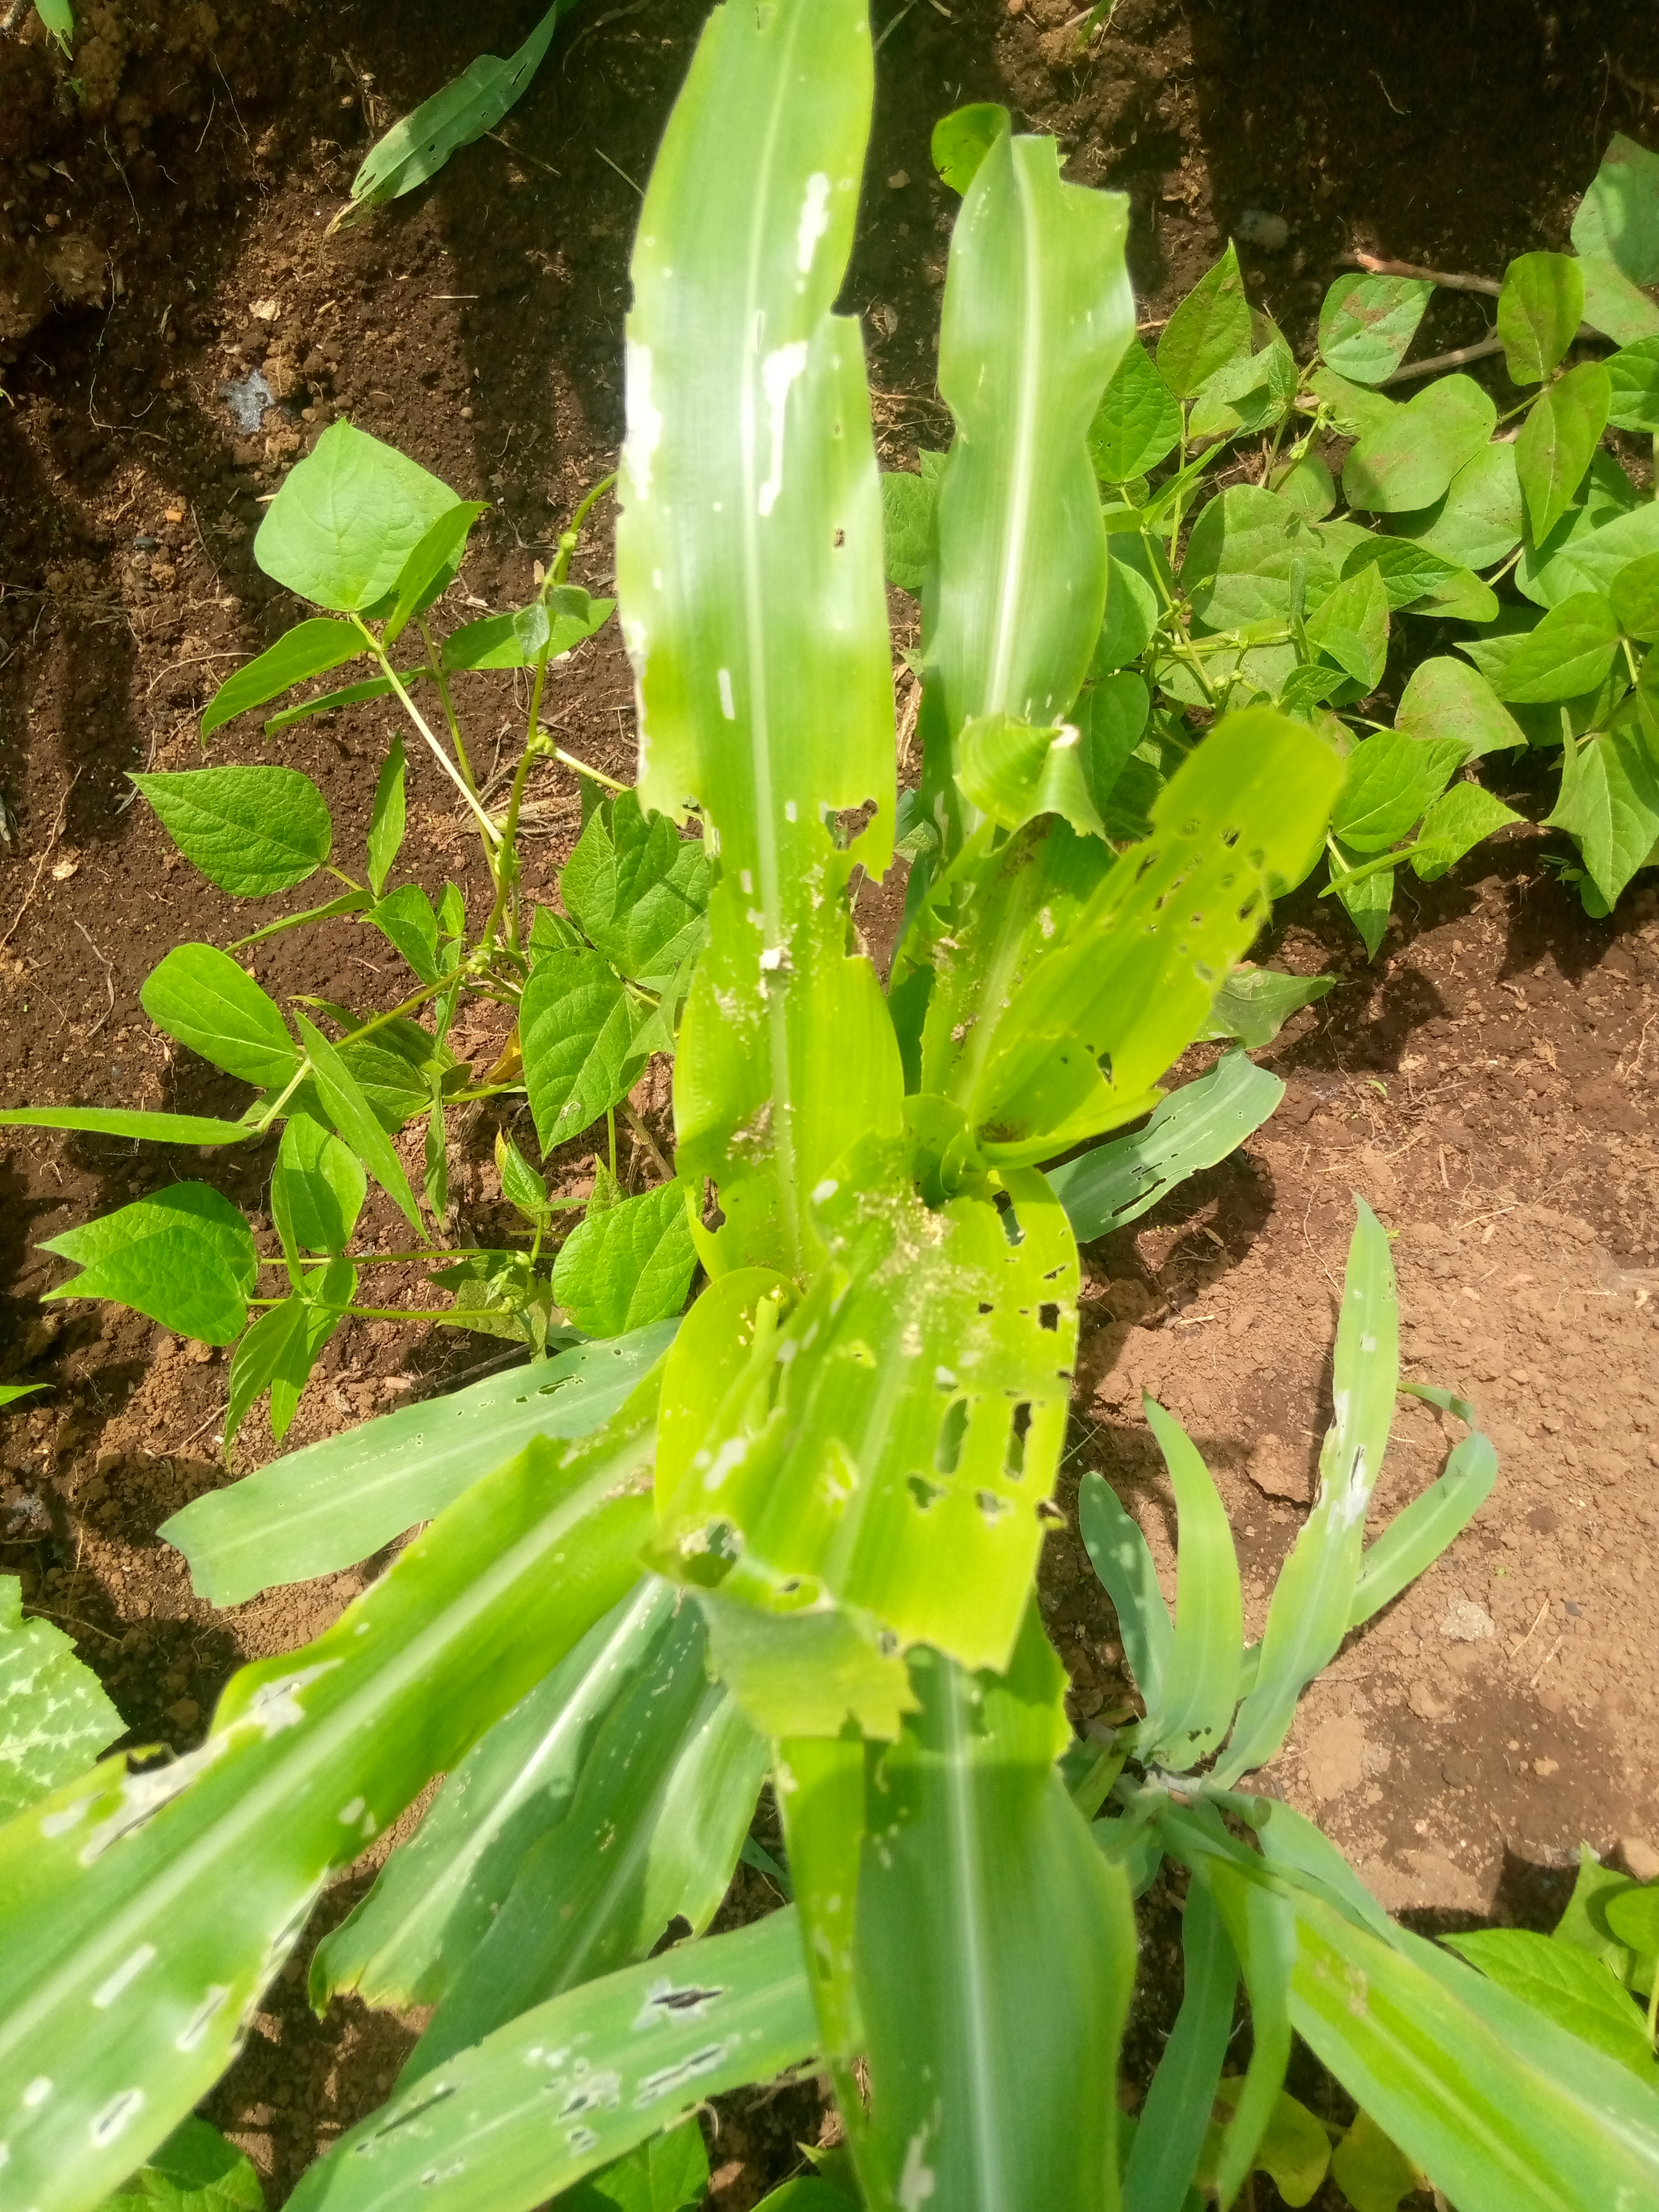
Label: spodoptera_frugiperda